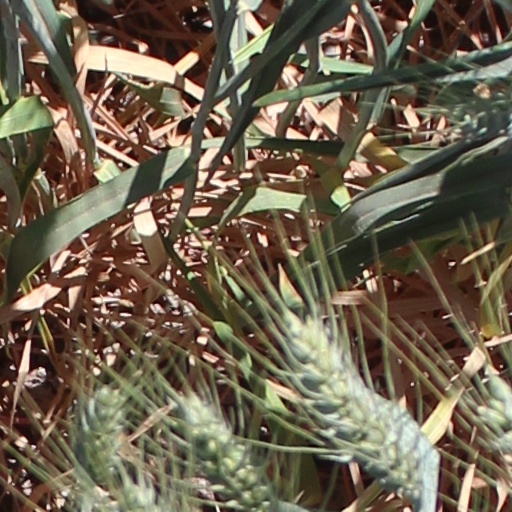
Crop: wheat